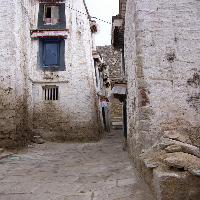
Weather: cloudy or overcast